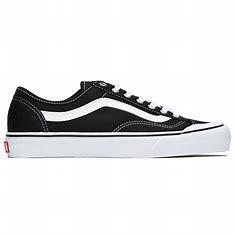
Brand: Vans
Model: Style 36 Decon Sf Skate